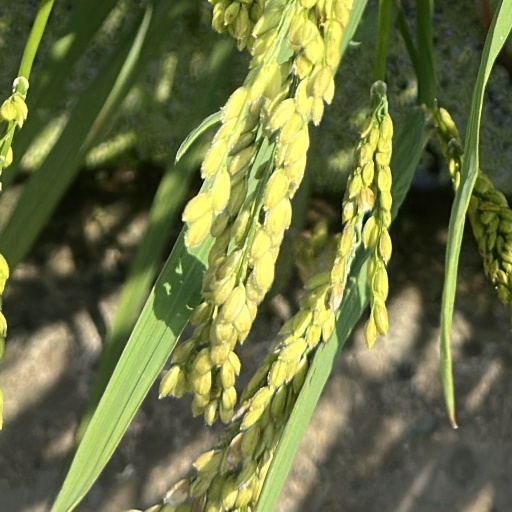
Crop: rice